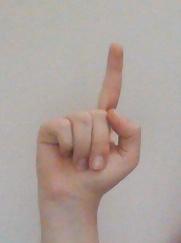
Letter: bb